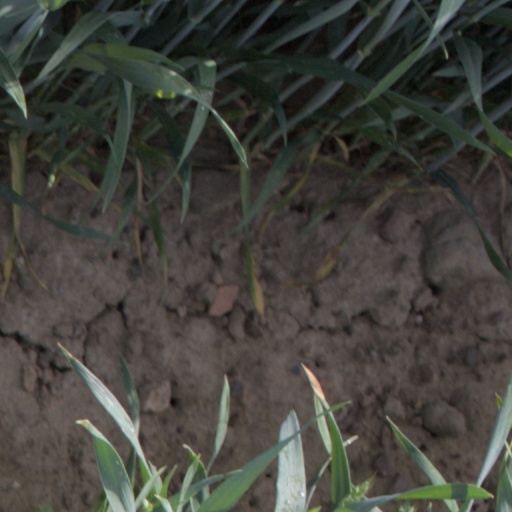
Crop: wheat